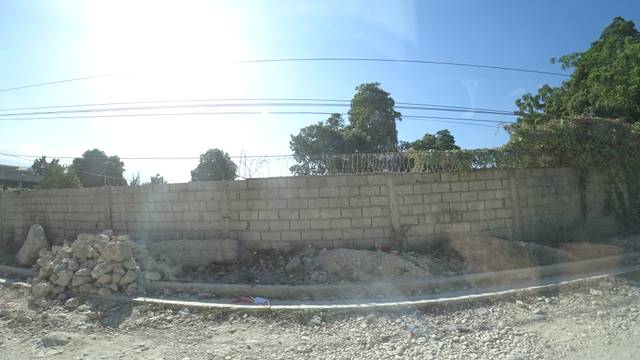
Region: Haiti
Coordinates: 18.547, -72.287